The River Why

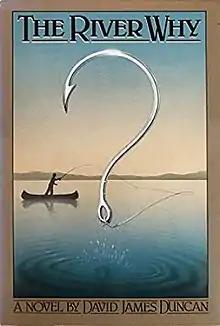

The River Why is a 1983 novel by David James Duncan. While it starts off as a fishing story, "The River Why" turns into the story of a young person struggling to come to grips with the modern world.